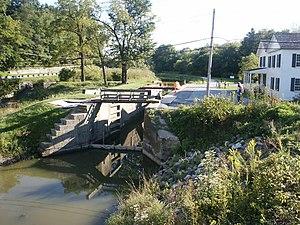
L'Ohio and Erie Canal est un canal dans l'Ohio, aux États-Unis. Construit dans les années 1820 et 1830, il connecte l'Ohio au lac Érié en traversant notamment le parc national de Cuyahoga Valley, où l'une de ses sections est classée National Historic Landmark.